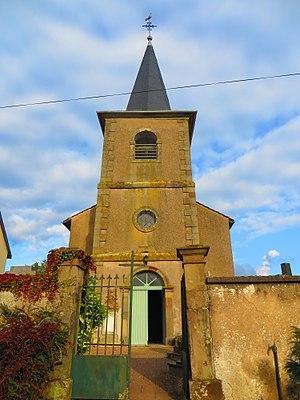
Blanche-Église Église Saint-Maximin
Blanche-Église est une commune française située dans le département de la Moselle en région Grand Est.